65th Berlin International Film Festival

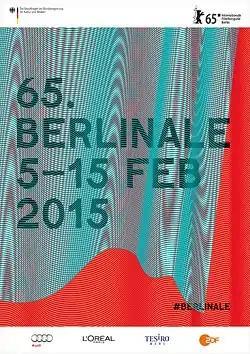
Festival poster

The 65th annual Berlin International Film Festival was held from 5 to 15 February 2015, with American film director Darren Aronofsky as the president of the jury. German film director Wim Wenders was presented with the Honorary Golden Bear. The first seven films of the festival were announced on 15 December 2014.